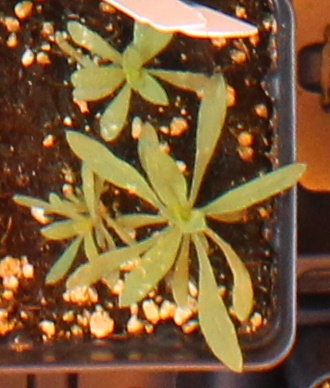
Label: Kochia